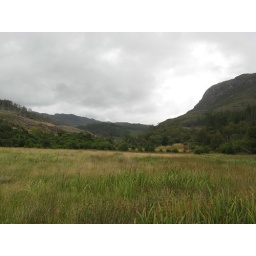
View back towards the forest and mountains from near Ardaneaskan.